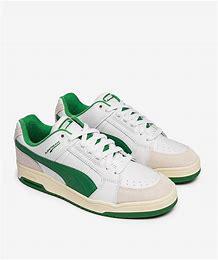
Brand: Puma
Model: Slipstream